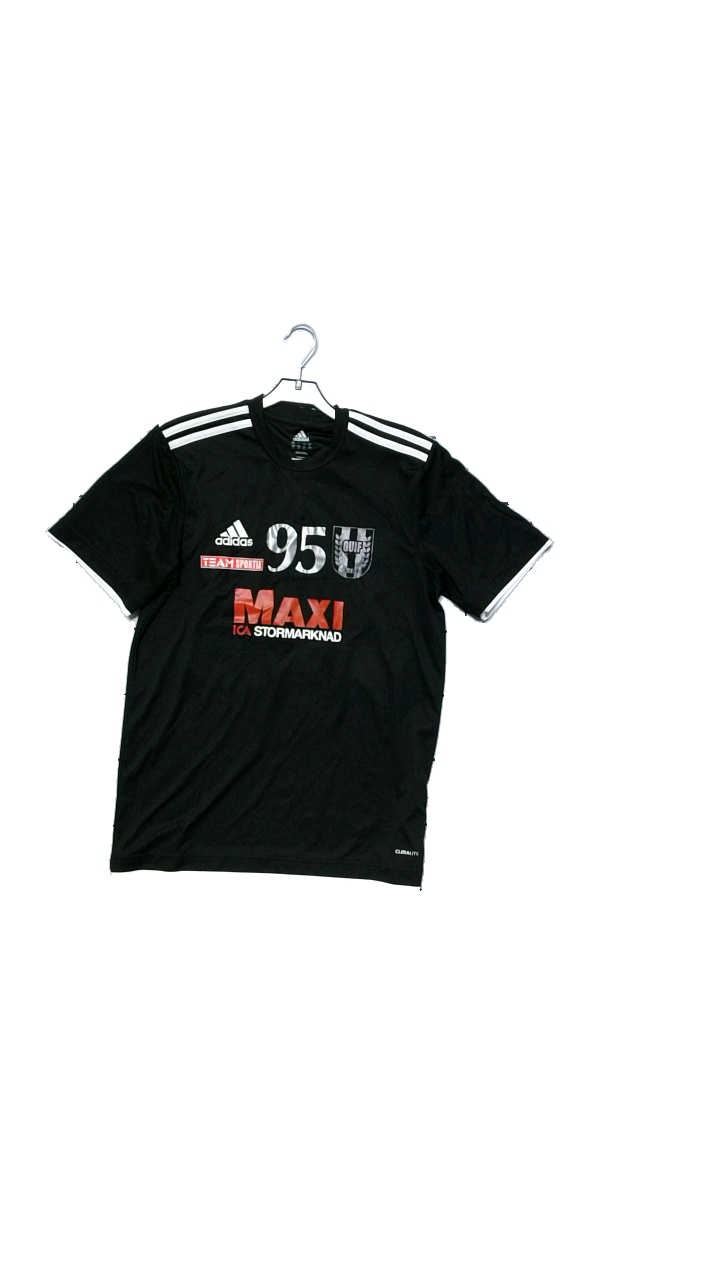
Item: Training Top (Unisex)
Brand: Adidas
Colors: Black
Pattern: Other
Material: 100% polyester
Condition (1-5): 3
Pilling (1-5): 4
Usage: Reuse
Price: <50